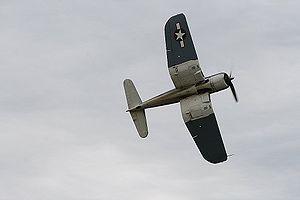
Le Chance Vought F4U Corsair est un avion militaire américain, utilisé lors de la Seconde Guerre mondiale et jusqu'en 1968.